USAT Warren

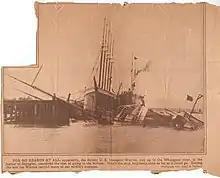
Former U.S. transport "Warren" sinks for no reason at all.

In May 1924 "Warren" sank for unknown reasons on the Huangpu River in the harbor of Shanghai, next to the pier, and was finally scrapped in 1929.